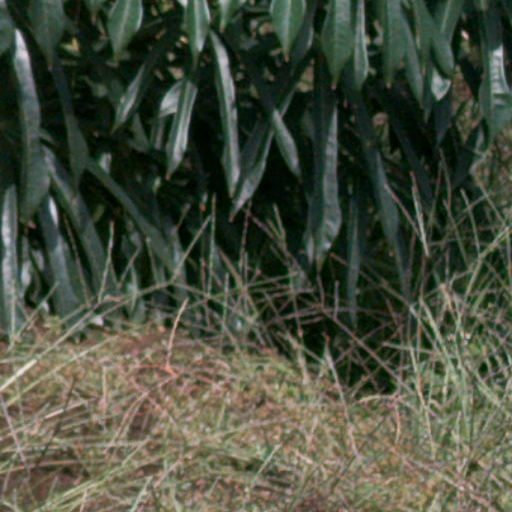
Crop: cassava